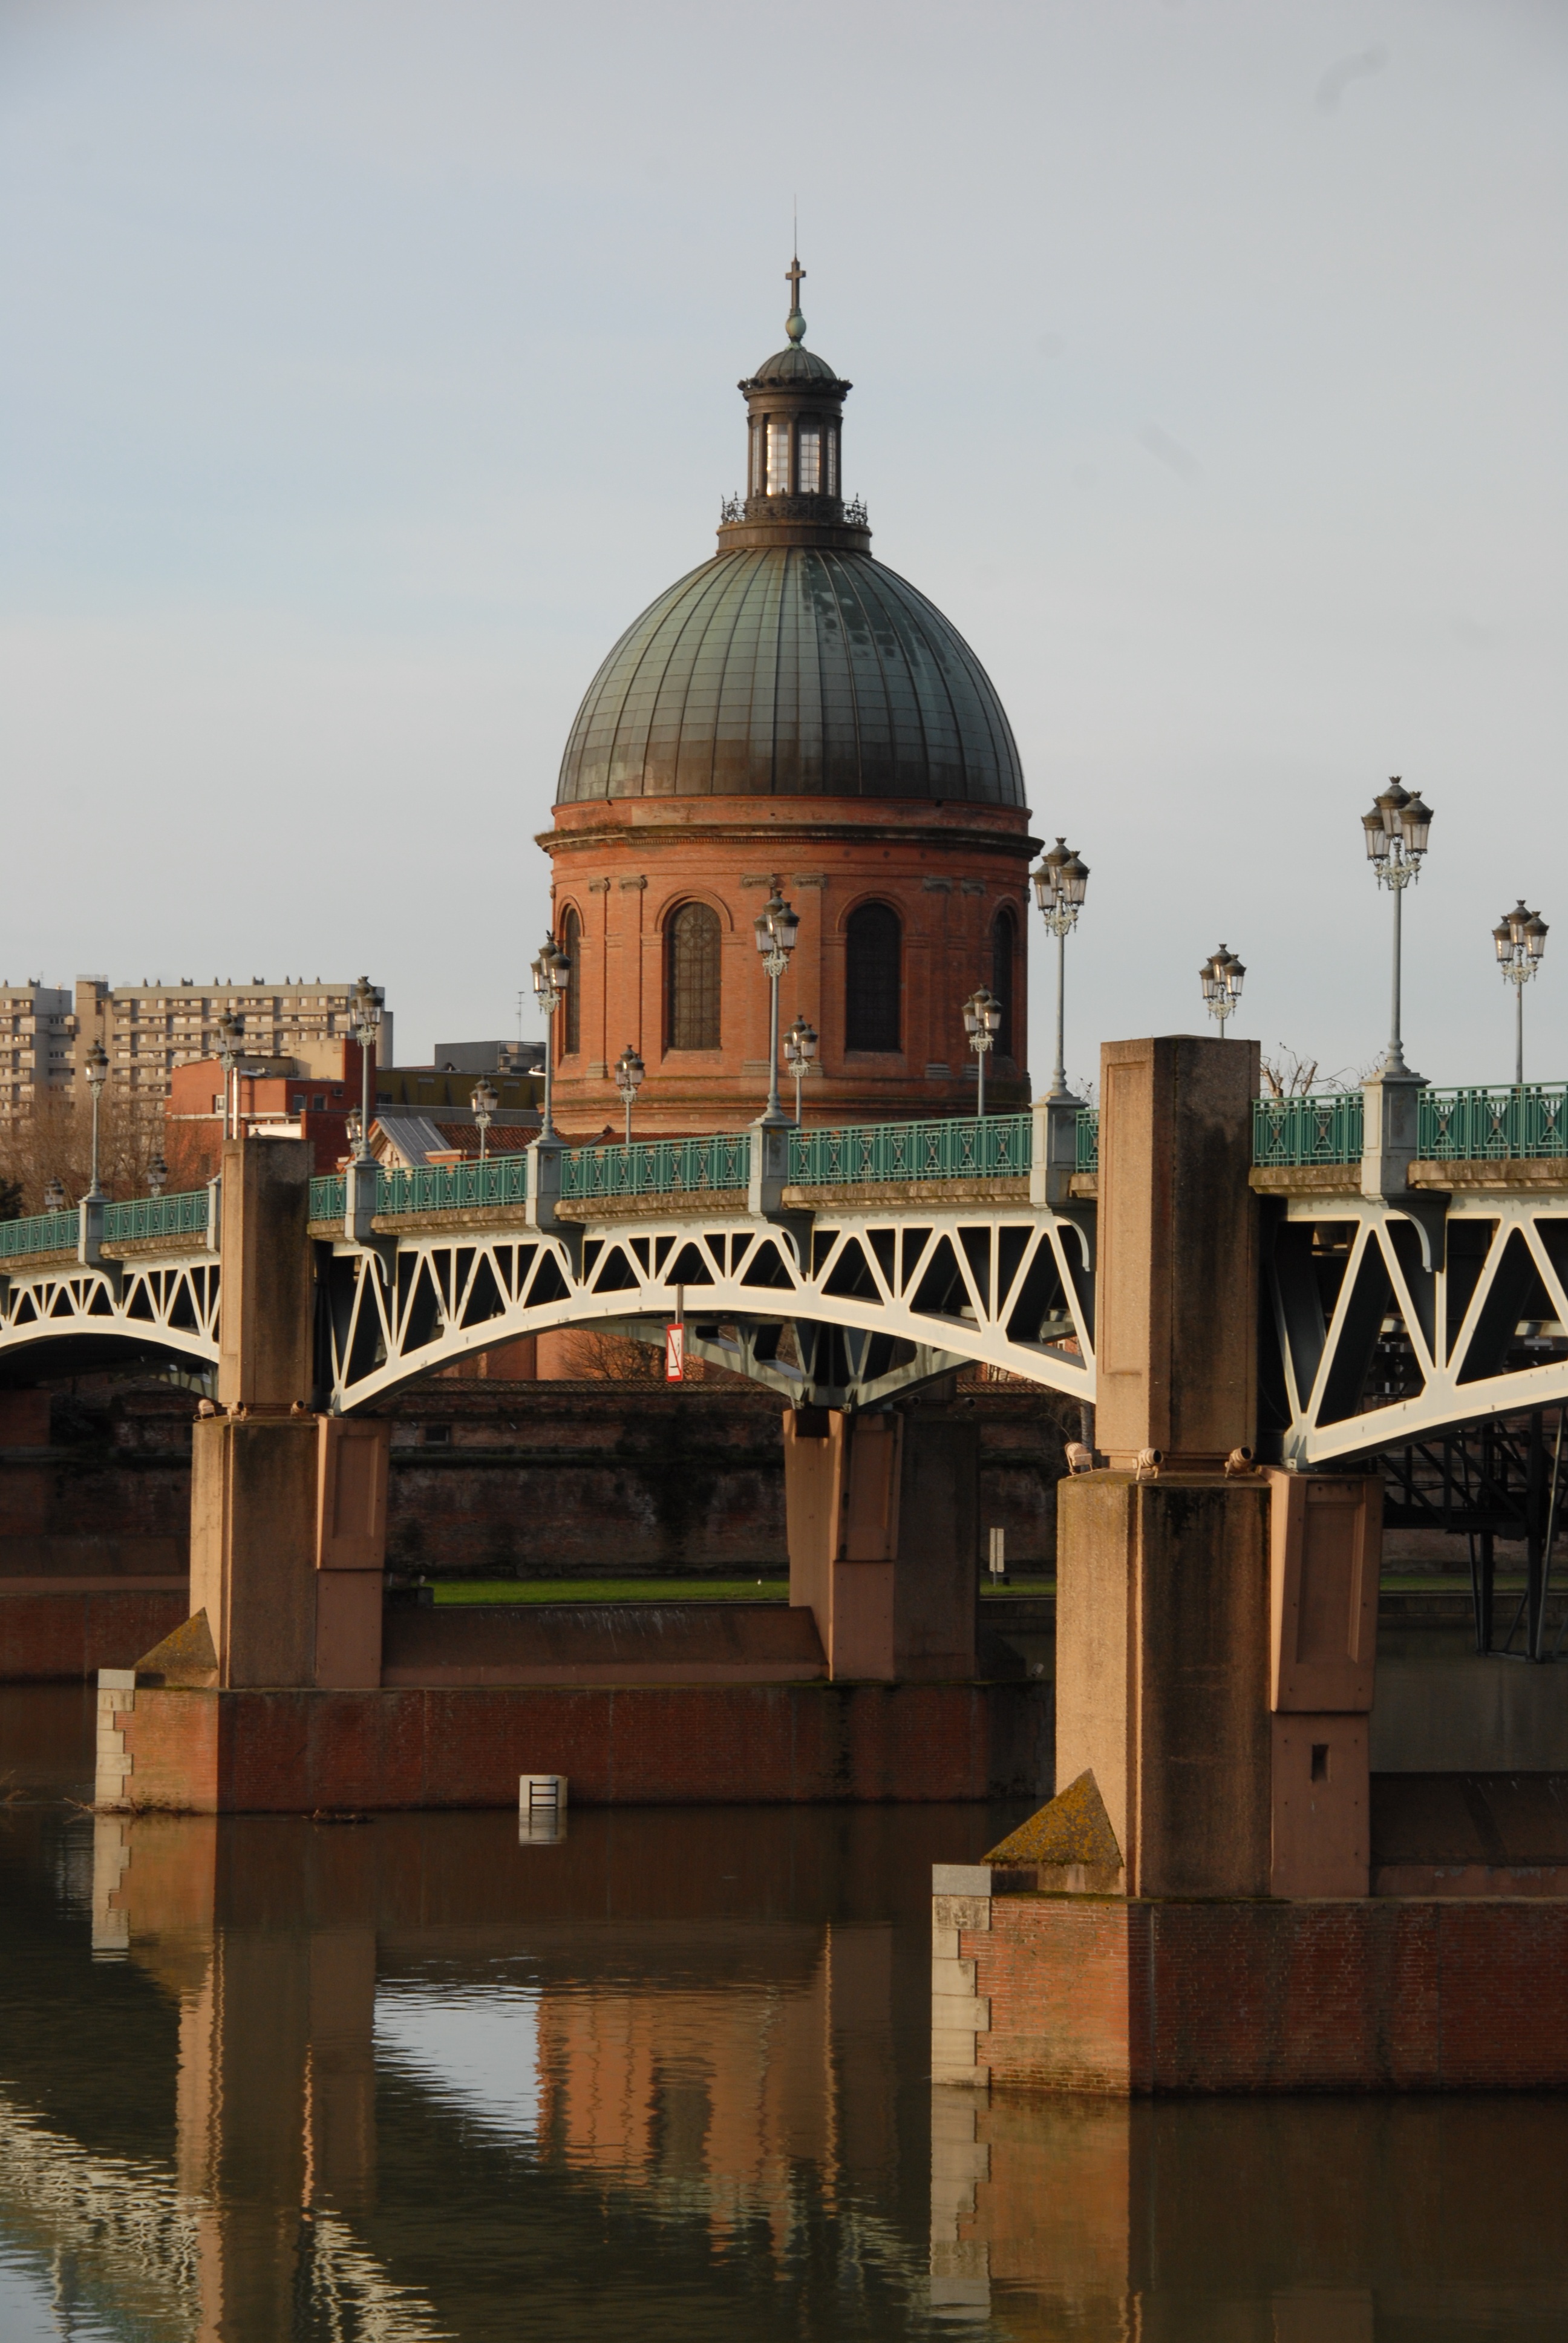
architecture, building, reflection, landmark, place of worship, toulouse, hotel god, the distinctive